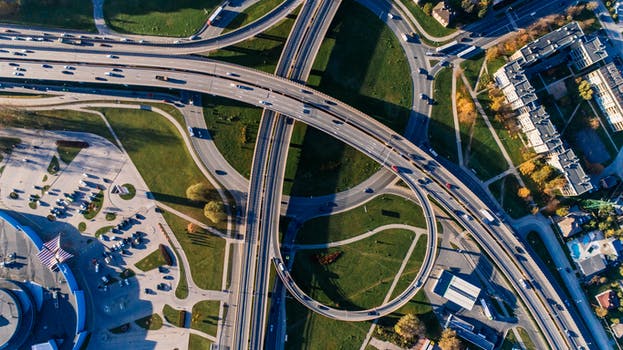
Label: No Watermark